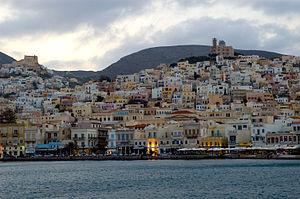
Les Cyclades, en grec : Κυκλάδες sont les îles grecques de la mer Égée méridionale. L'archipel comprend environ 2 200 îles, îlots et îlots-rochers. Seules trente-trois îles sont habitées. Pour les Anciens, elles formaient un cercle autour de l'île sacrée de Délos, d'où le nom de l'archipel. Les plus connues sont, du nord au sud et d'est en ouest : Andros, Tinos, Myconos, Naxos, Amorgos, Syros, Paros et Antiparos, Ios, Santorin, Anafi, Kéa, Kythnos, Sérifos, Sifnos, Folégandros et Sikinos, Milos et Kimolos, auxquelles on peut ajouter les petites Cyclades : Iraklia, Schinoussa, Koufonissia, Kéros, Donoussa ainsi que Makronissos entre Kéa et l’Attique, Gyaros en face d’Andros, Polyaigos à l’est de Kimolos et Thirassia, en face de Santorin. Elles reçurent aussi parfois le nom générique d’« Archipel ».